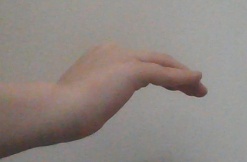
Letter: haa